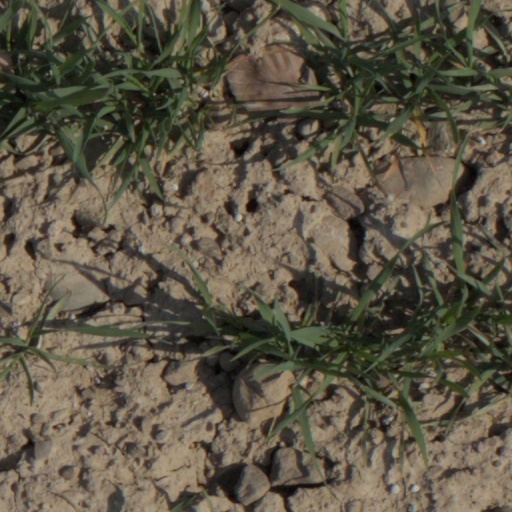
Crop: wheat